Syrian Americans

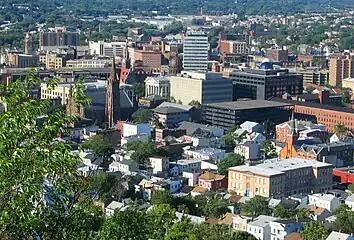
Paterson, New Jersey, home to the second-largest Syrian American population after New York City

Although the number of Syrian immigrants was not sizable, the Ottoman government set constraints on emigration in order to maintain its populace in Greater Syria. The U.S. Congress passed the Immigration Act of 1924, which greatly reduced Syrian immigration to the United States. However, the quotas were annulled by the Immigration Act of 1965, which opened the doors again to Syrian immigrants. 4,600 Syrians immigrated to the United States in the mid-1960s. Due to the Arab-Israeli and religious conflicts in Syria during this period, many Syrians immigrated to the United States seeking a democratic haven, where they could live in freedom without political suppression. An estimated 64,600 Syrians immigrated to the United States in the period between 1961 and 2000, of which ten percent have been admitted under the refugee acts. Between 2011 and 2015, the U.S. received 1,500 Syrian refugees fleeing the war in their country.